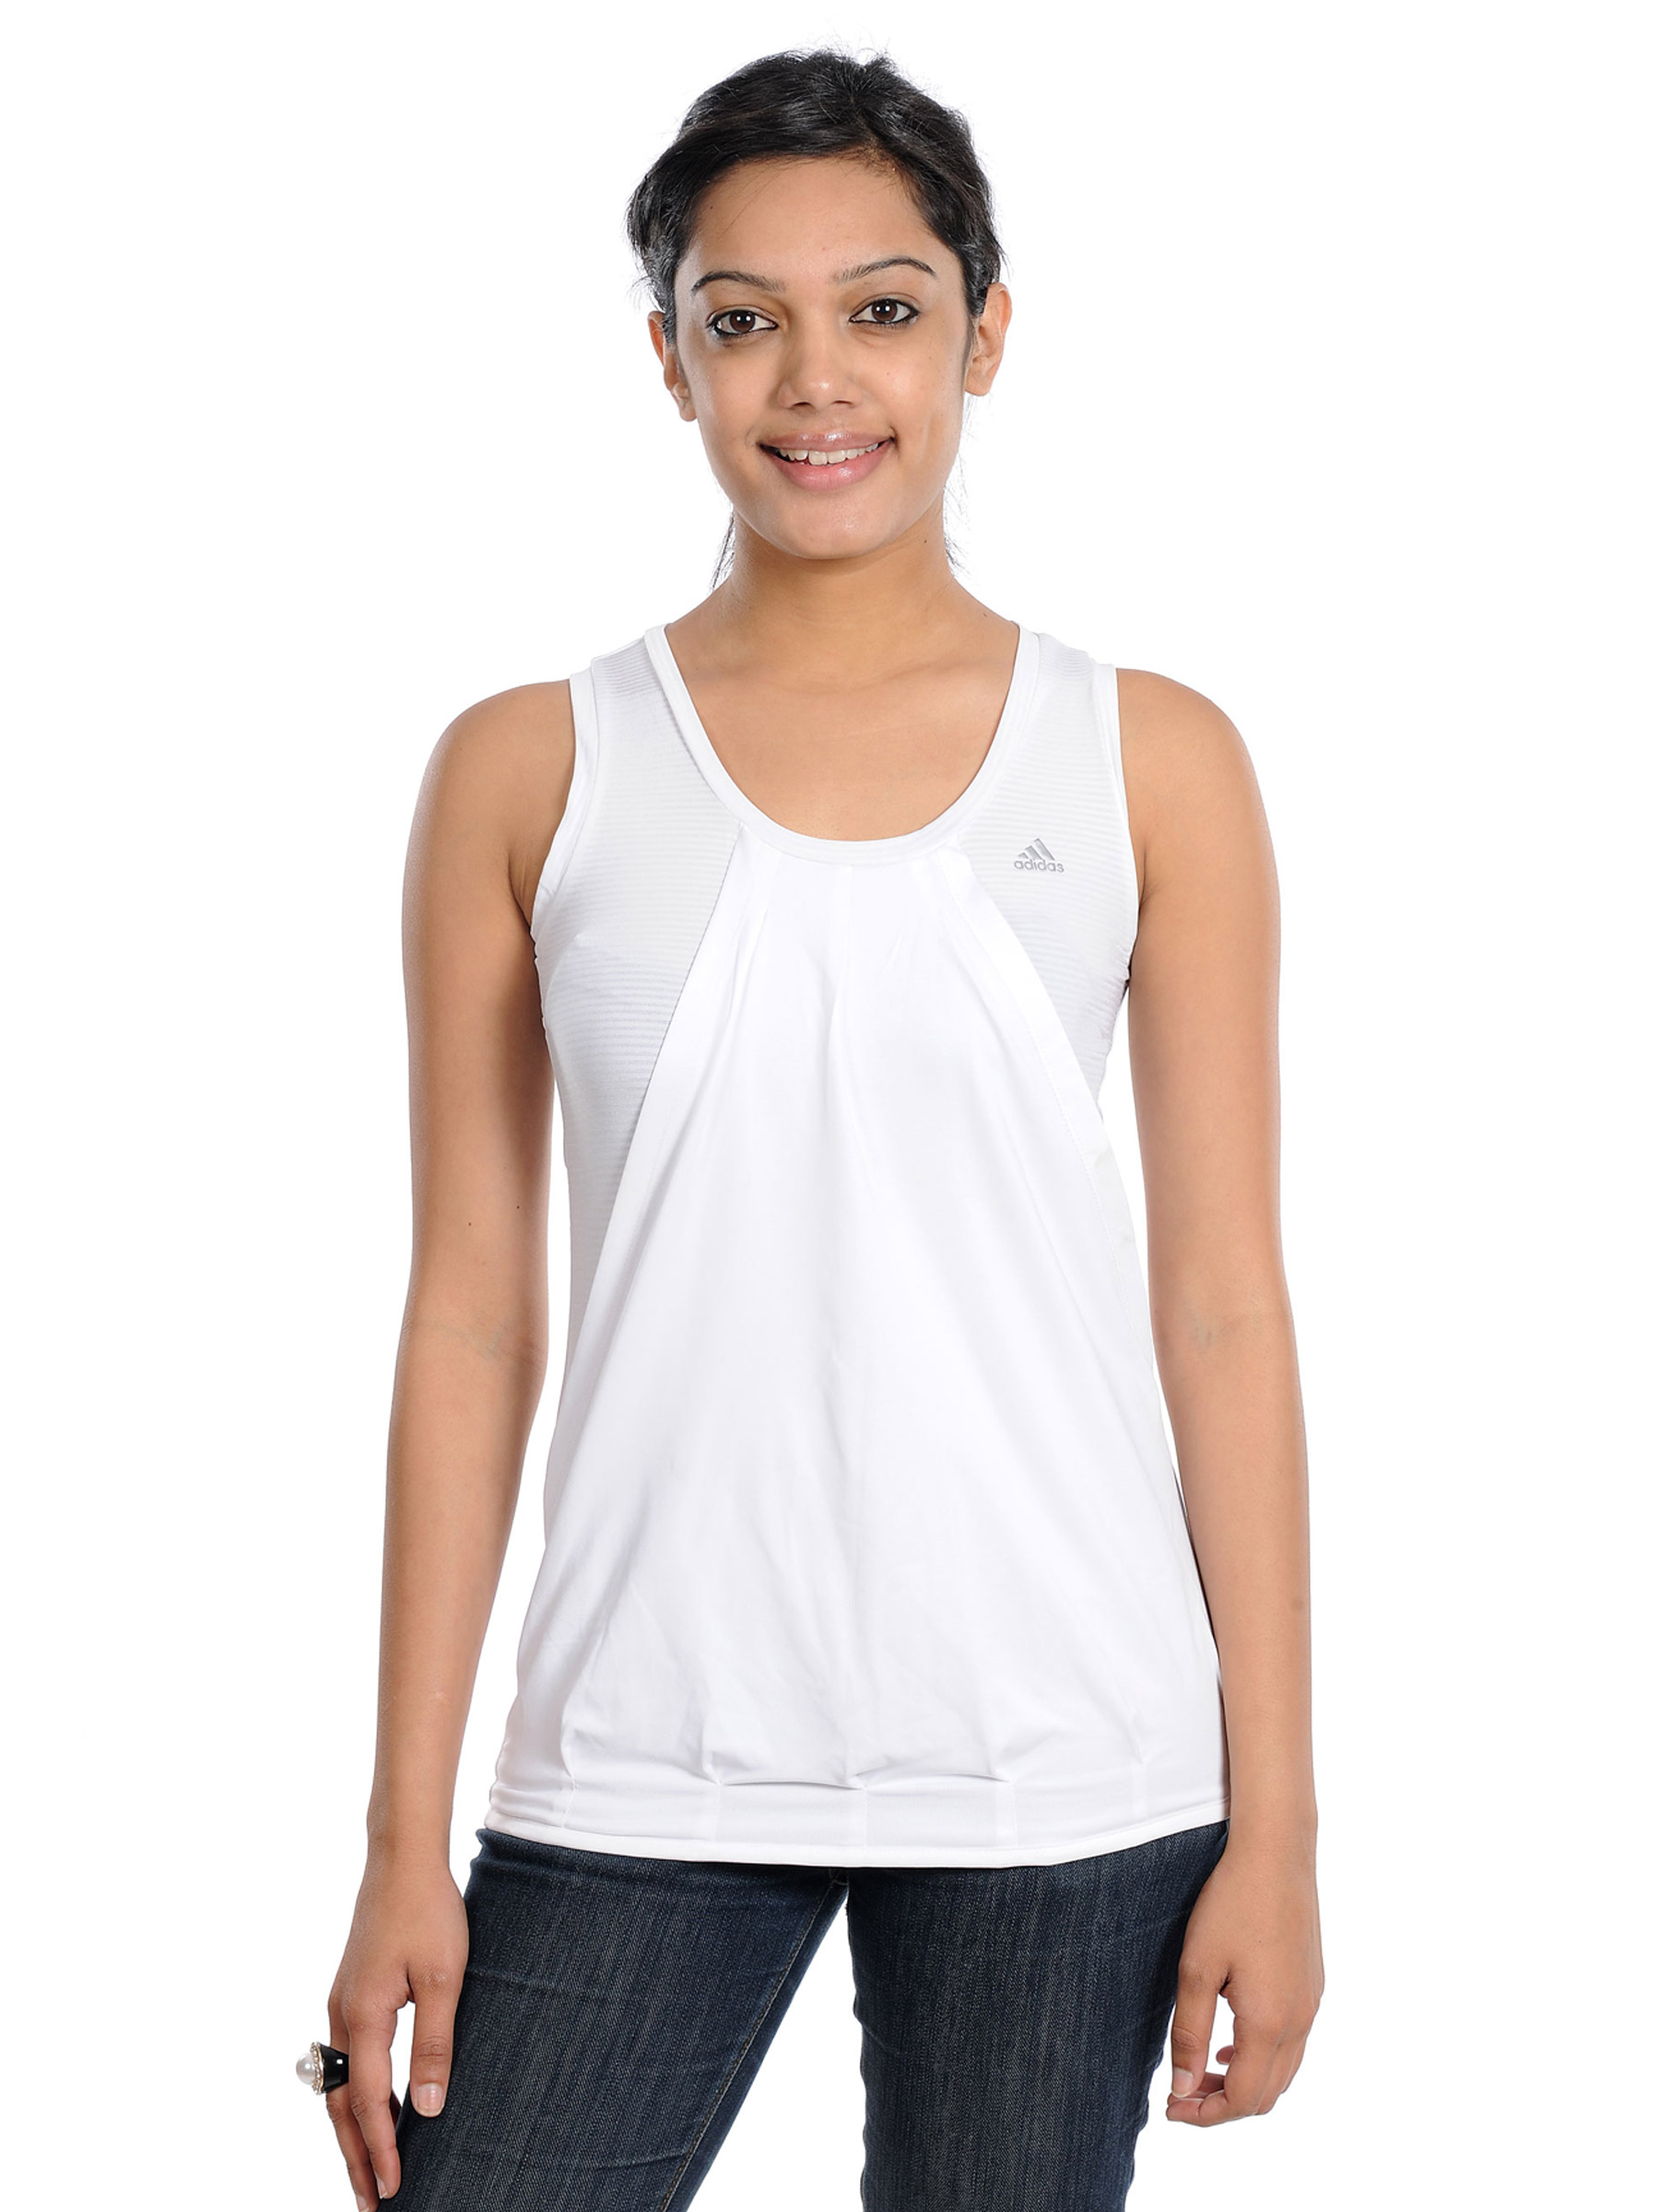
ADIDAS Womens Tank White T-shirt
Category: Apparel / Topwear / Tshirts
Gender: Women
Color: White
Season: Fall 2010
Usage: Sports